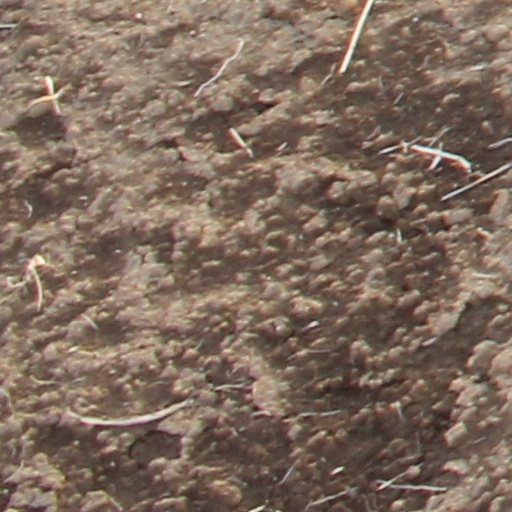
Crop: wheat